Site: saxony
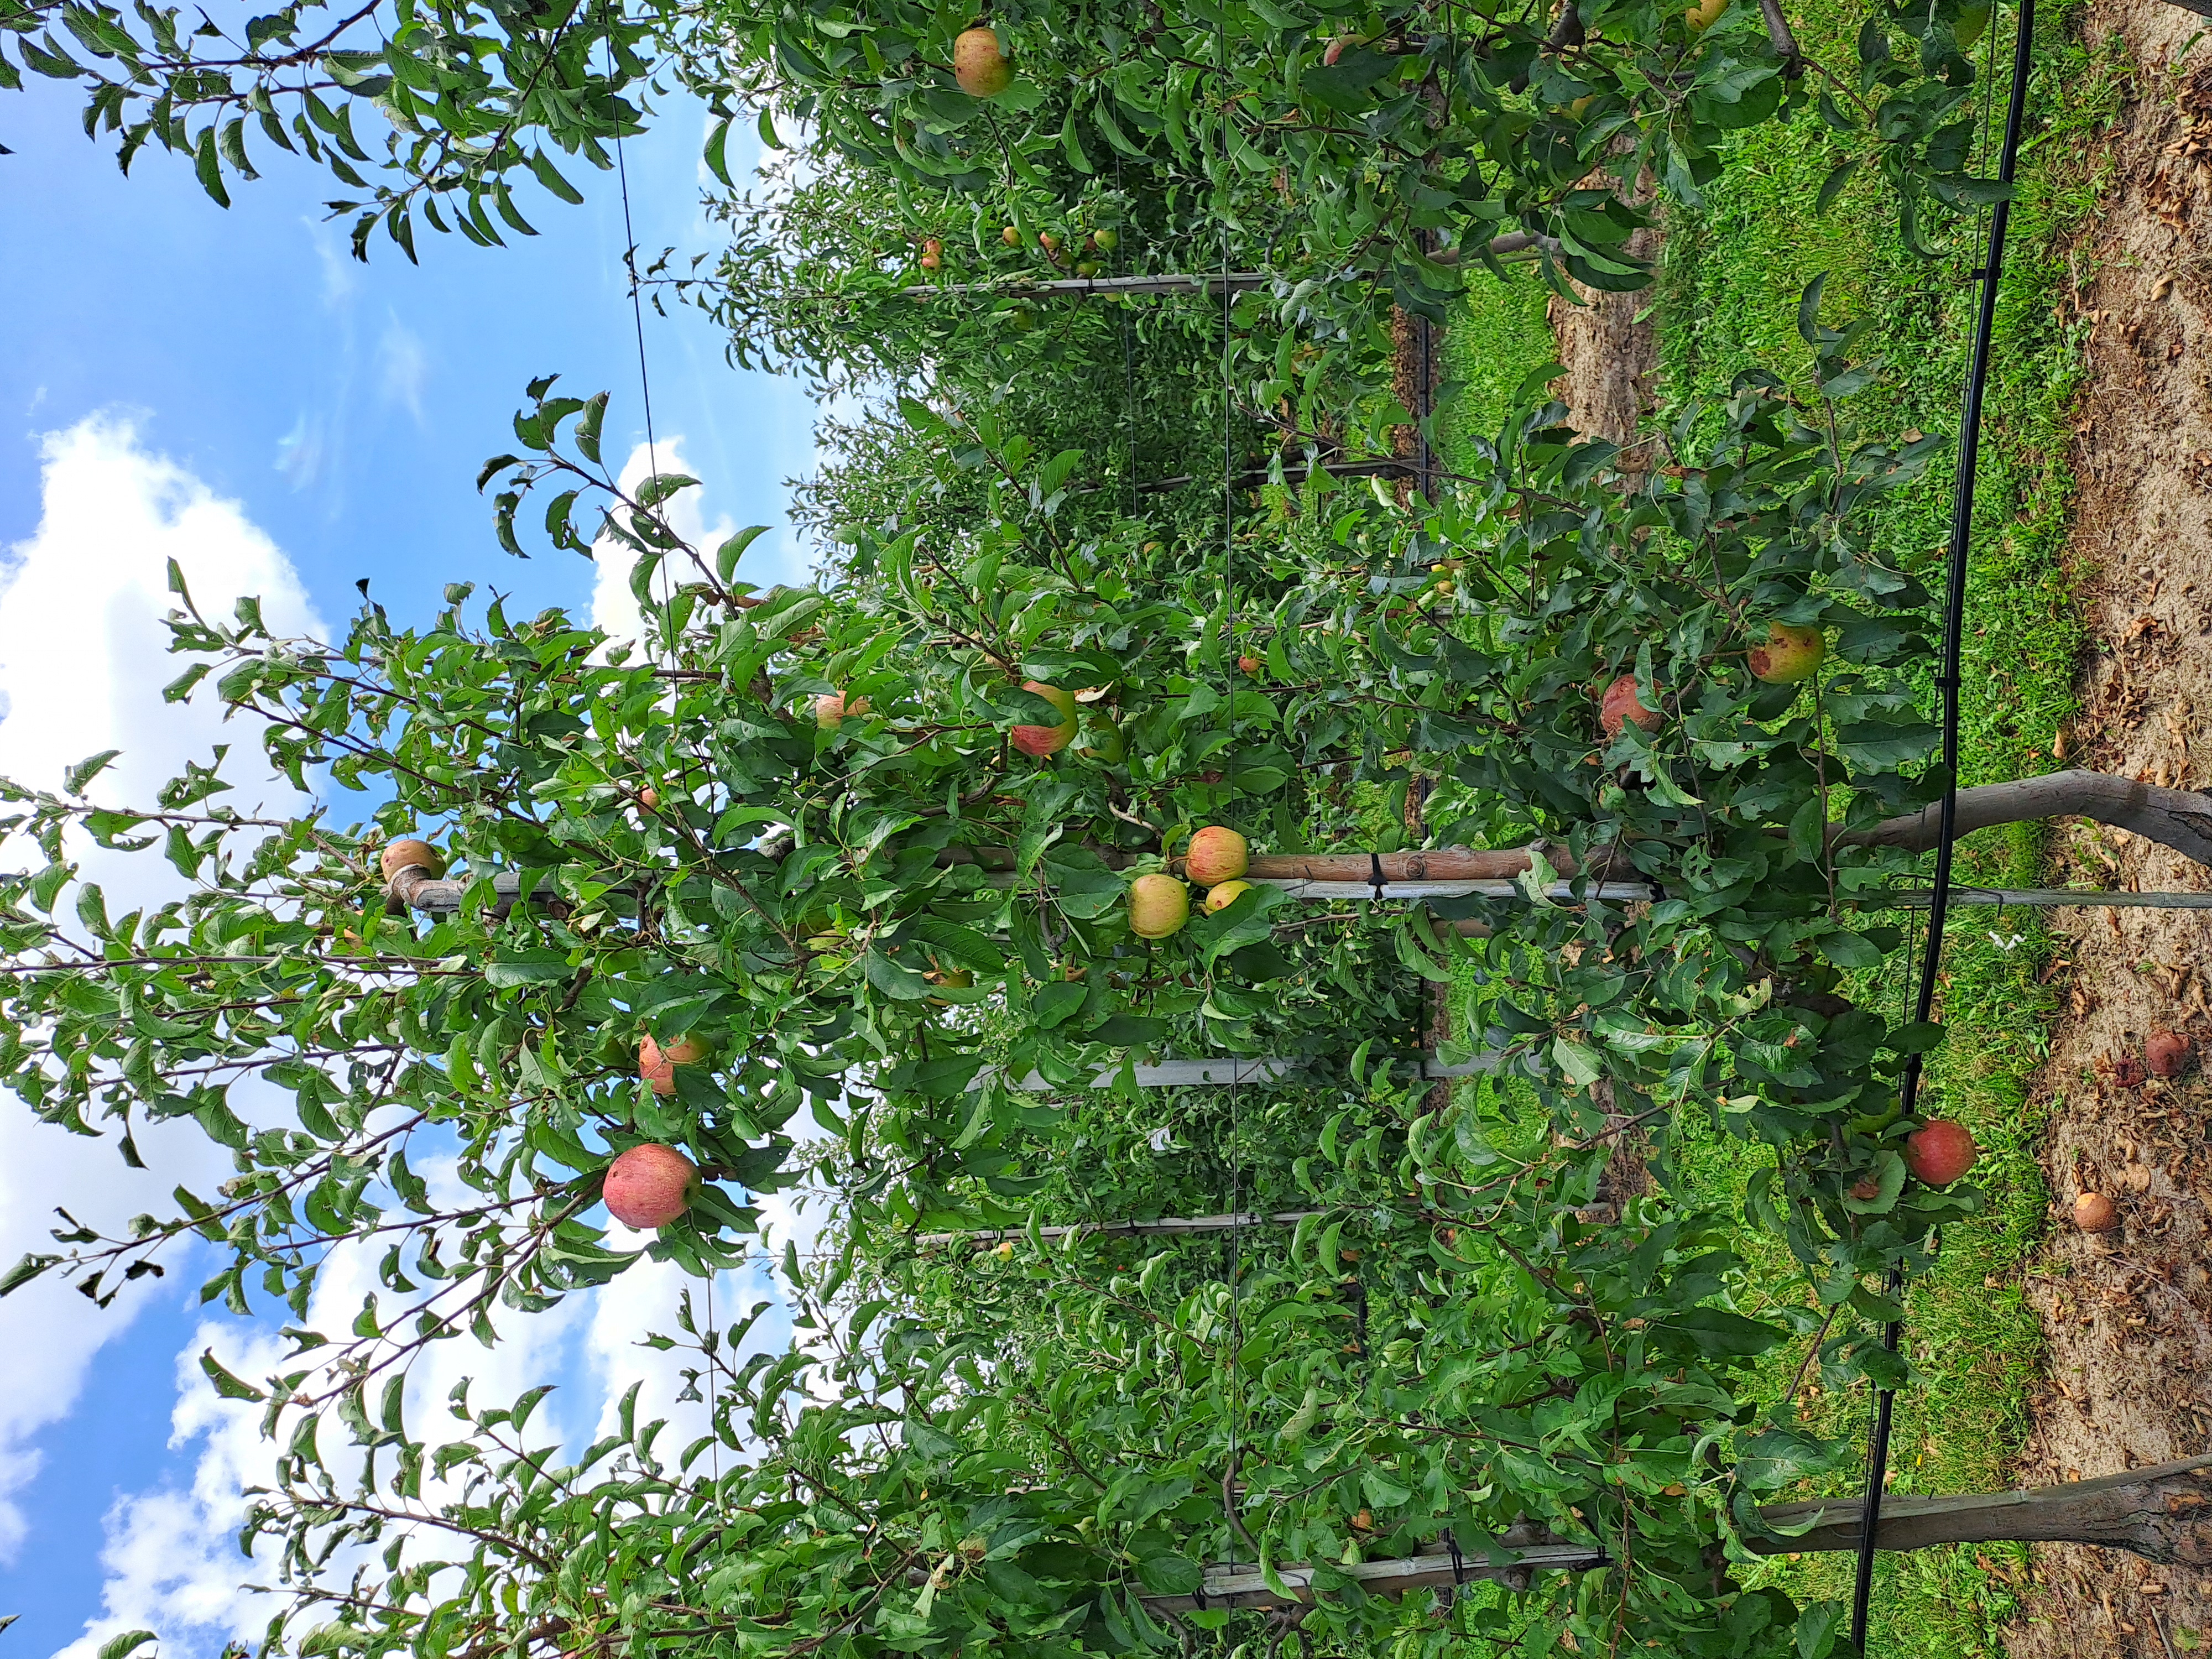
Growth stage (BBCH 85): Maturity of fruit and seed